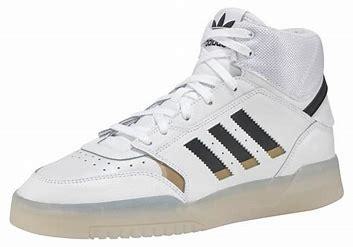
Brand: adidas
Model: originals Adidas Originals Drop Step